Pyotr Stepanov

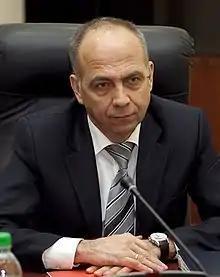
Stepanov in 2012

Pyotr Petrovich Stepanov (born 2 January 1959) is a Transnistrian politician and was the Prime Minister of Transnistria from 18 January 2012 until 10 July 2013.